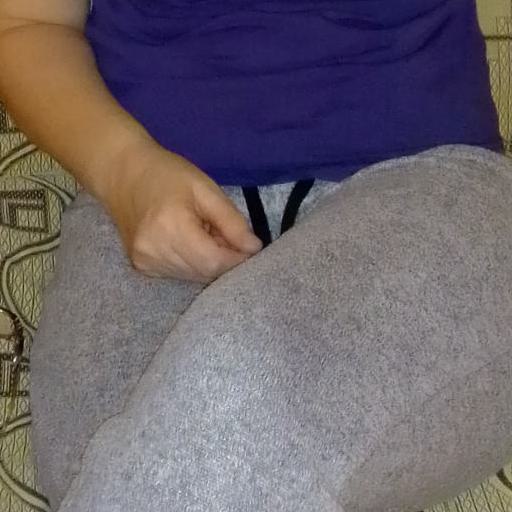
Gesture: no_gesture